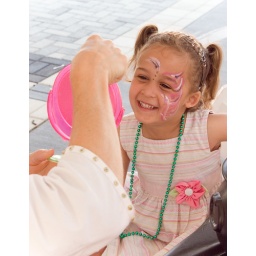
Anna, 3, smiles approvingly in the mirror after getting her face painted at a carnival.